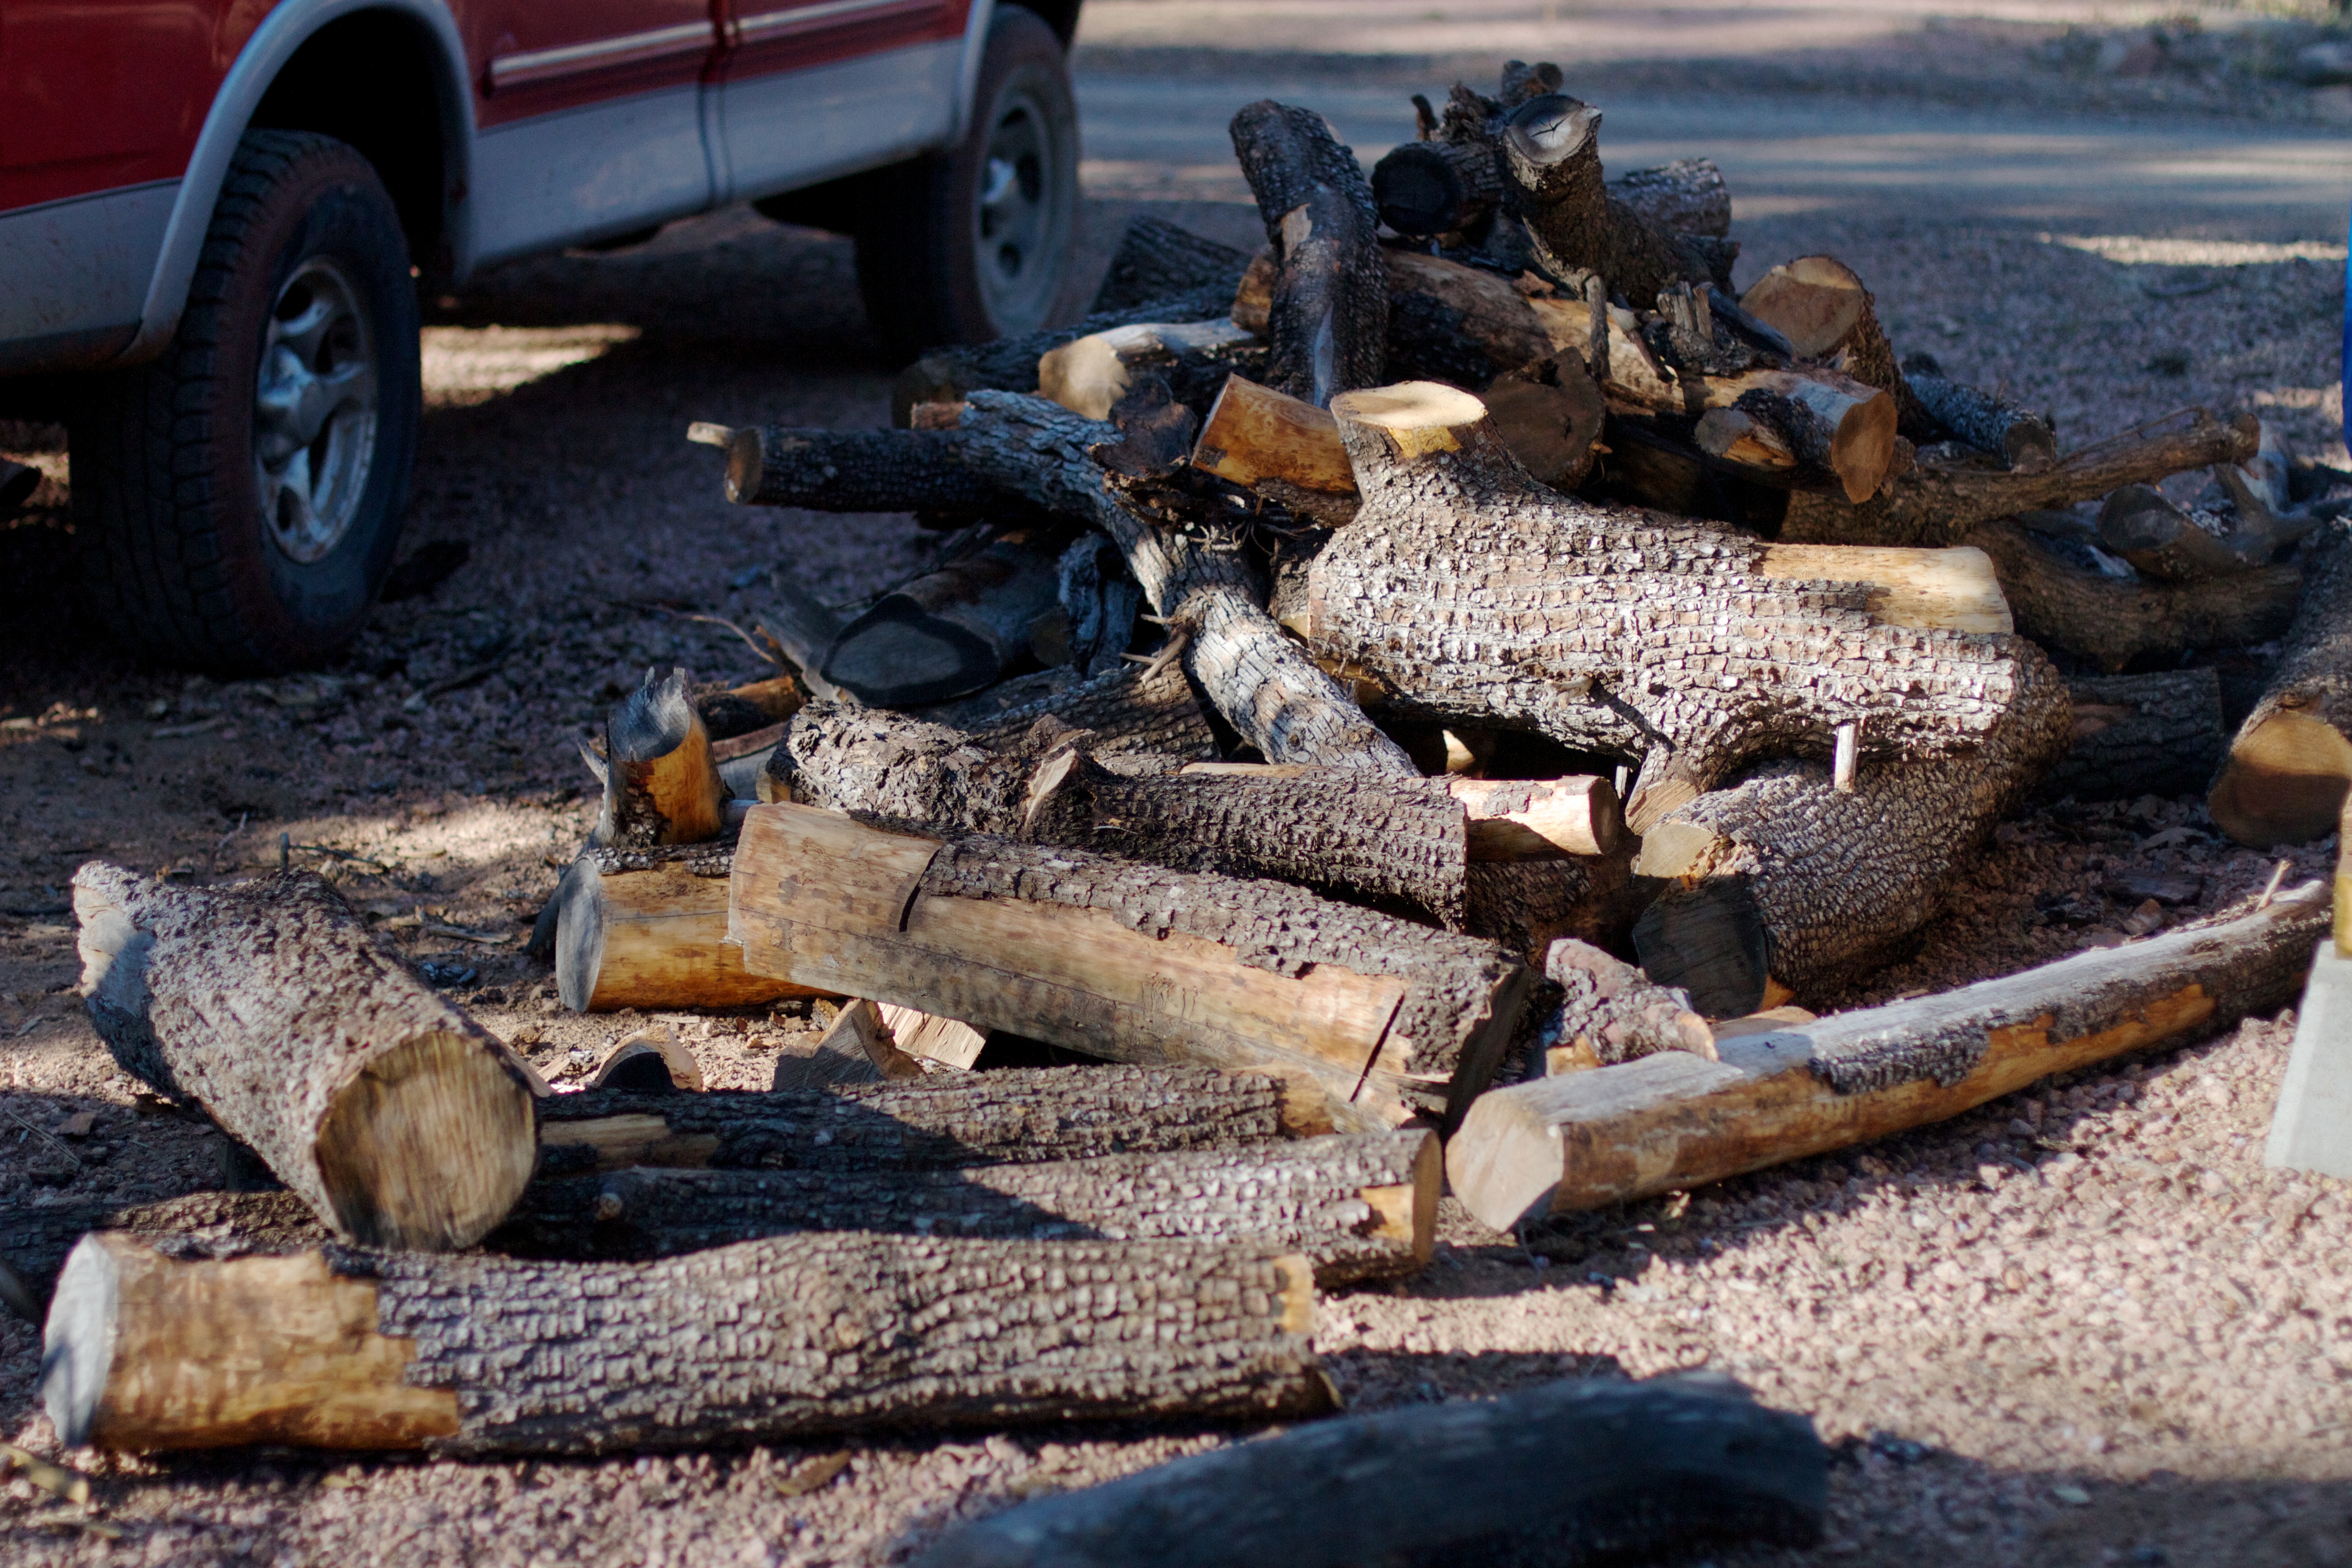
wood, vehicle, reptile